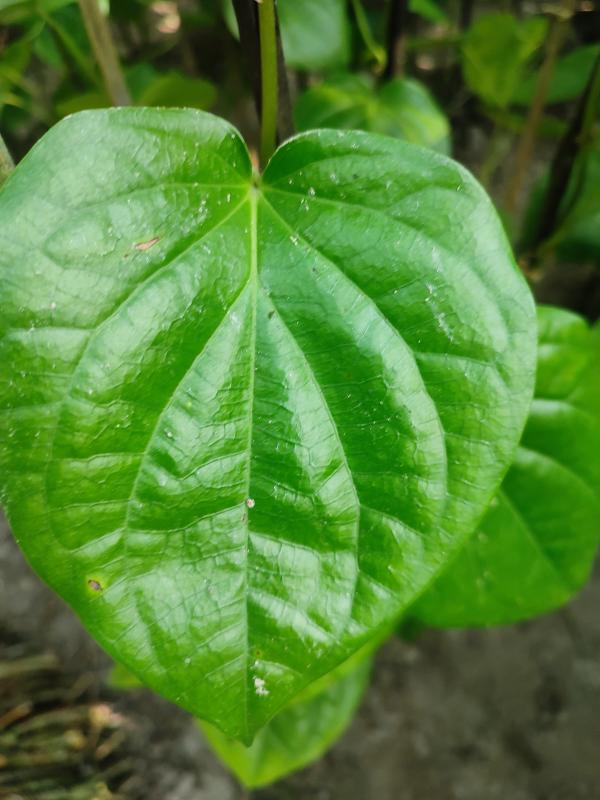
Label: Healthy_Leaf